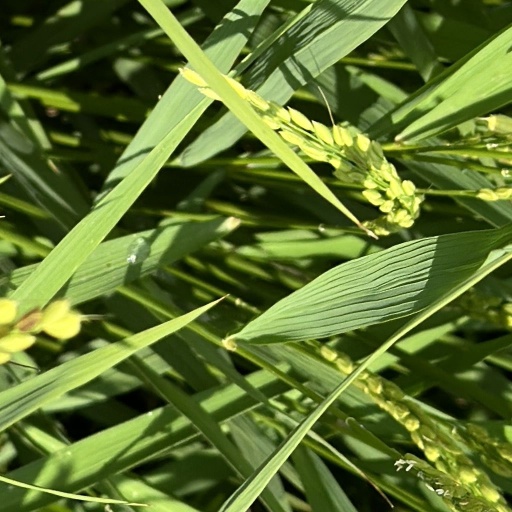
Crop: rice